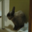
Label: rabbit